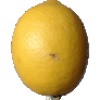
Label: Lemon 1